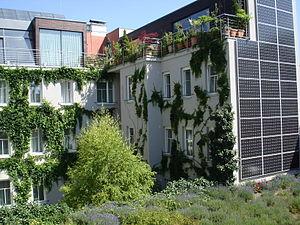
Boutiquehotel Stadthalle Wien